Thank You (2013 film)

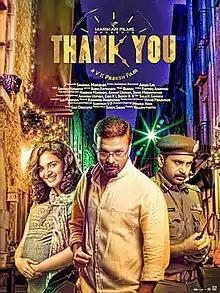

Thank You is a 2013 Malayalam drama thriller film written by Arunlal Ramachandran and directed by V. K. Prakash. The firm stars Jayasurya, Honey Rose and Sethu and is produced by Shahul Hameed Marikar. "Thank You" was produced under the banner of Marikar Films and features music composed by Bijibal. The film's cinematography was led by Arvind Krishna and edited by Babu Rathnam. Although the film earned back its revenue from satellite rights, it did not perform well in theatres.